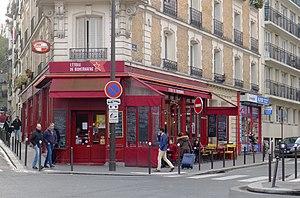
Rue Duhesme (L'étoile de Montmartre) - Paris XVIII
La rue Duhesme est une voie située dans le 18ᵉ arrondissement de Paris, en France.